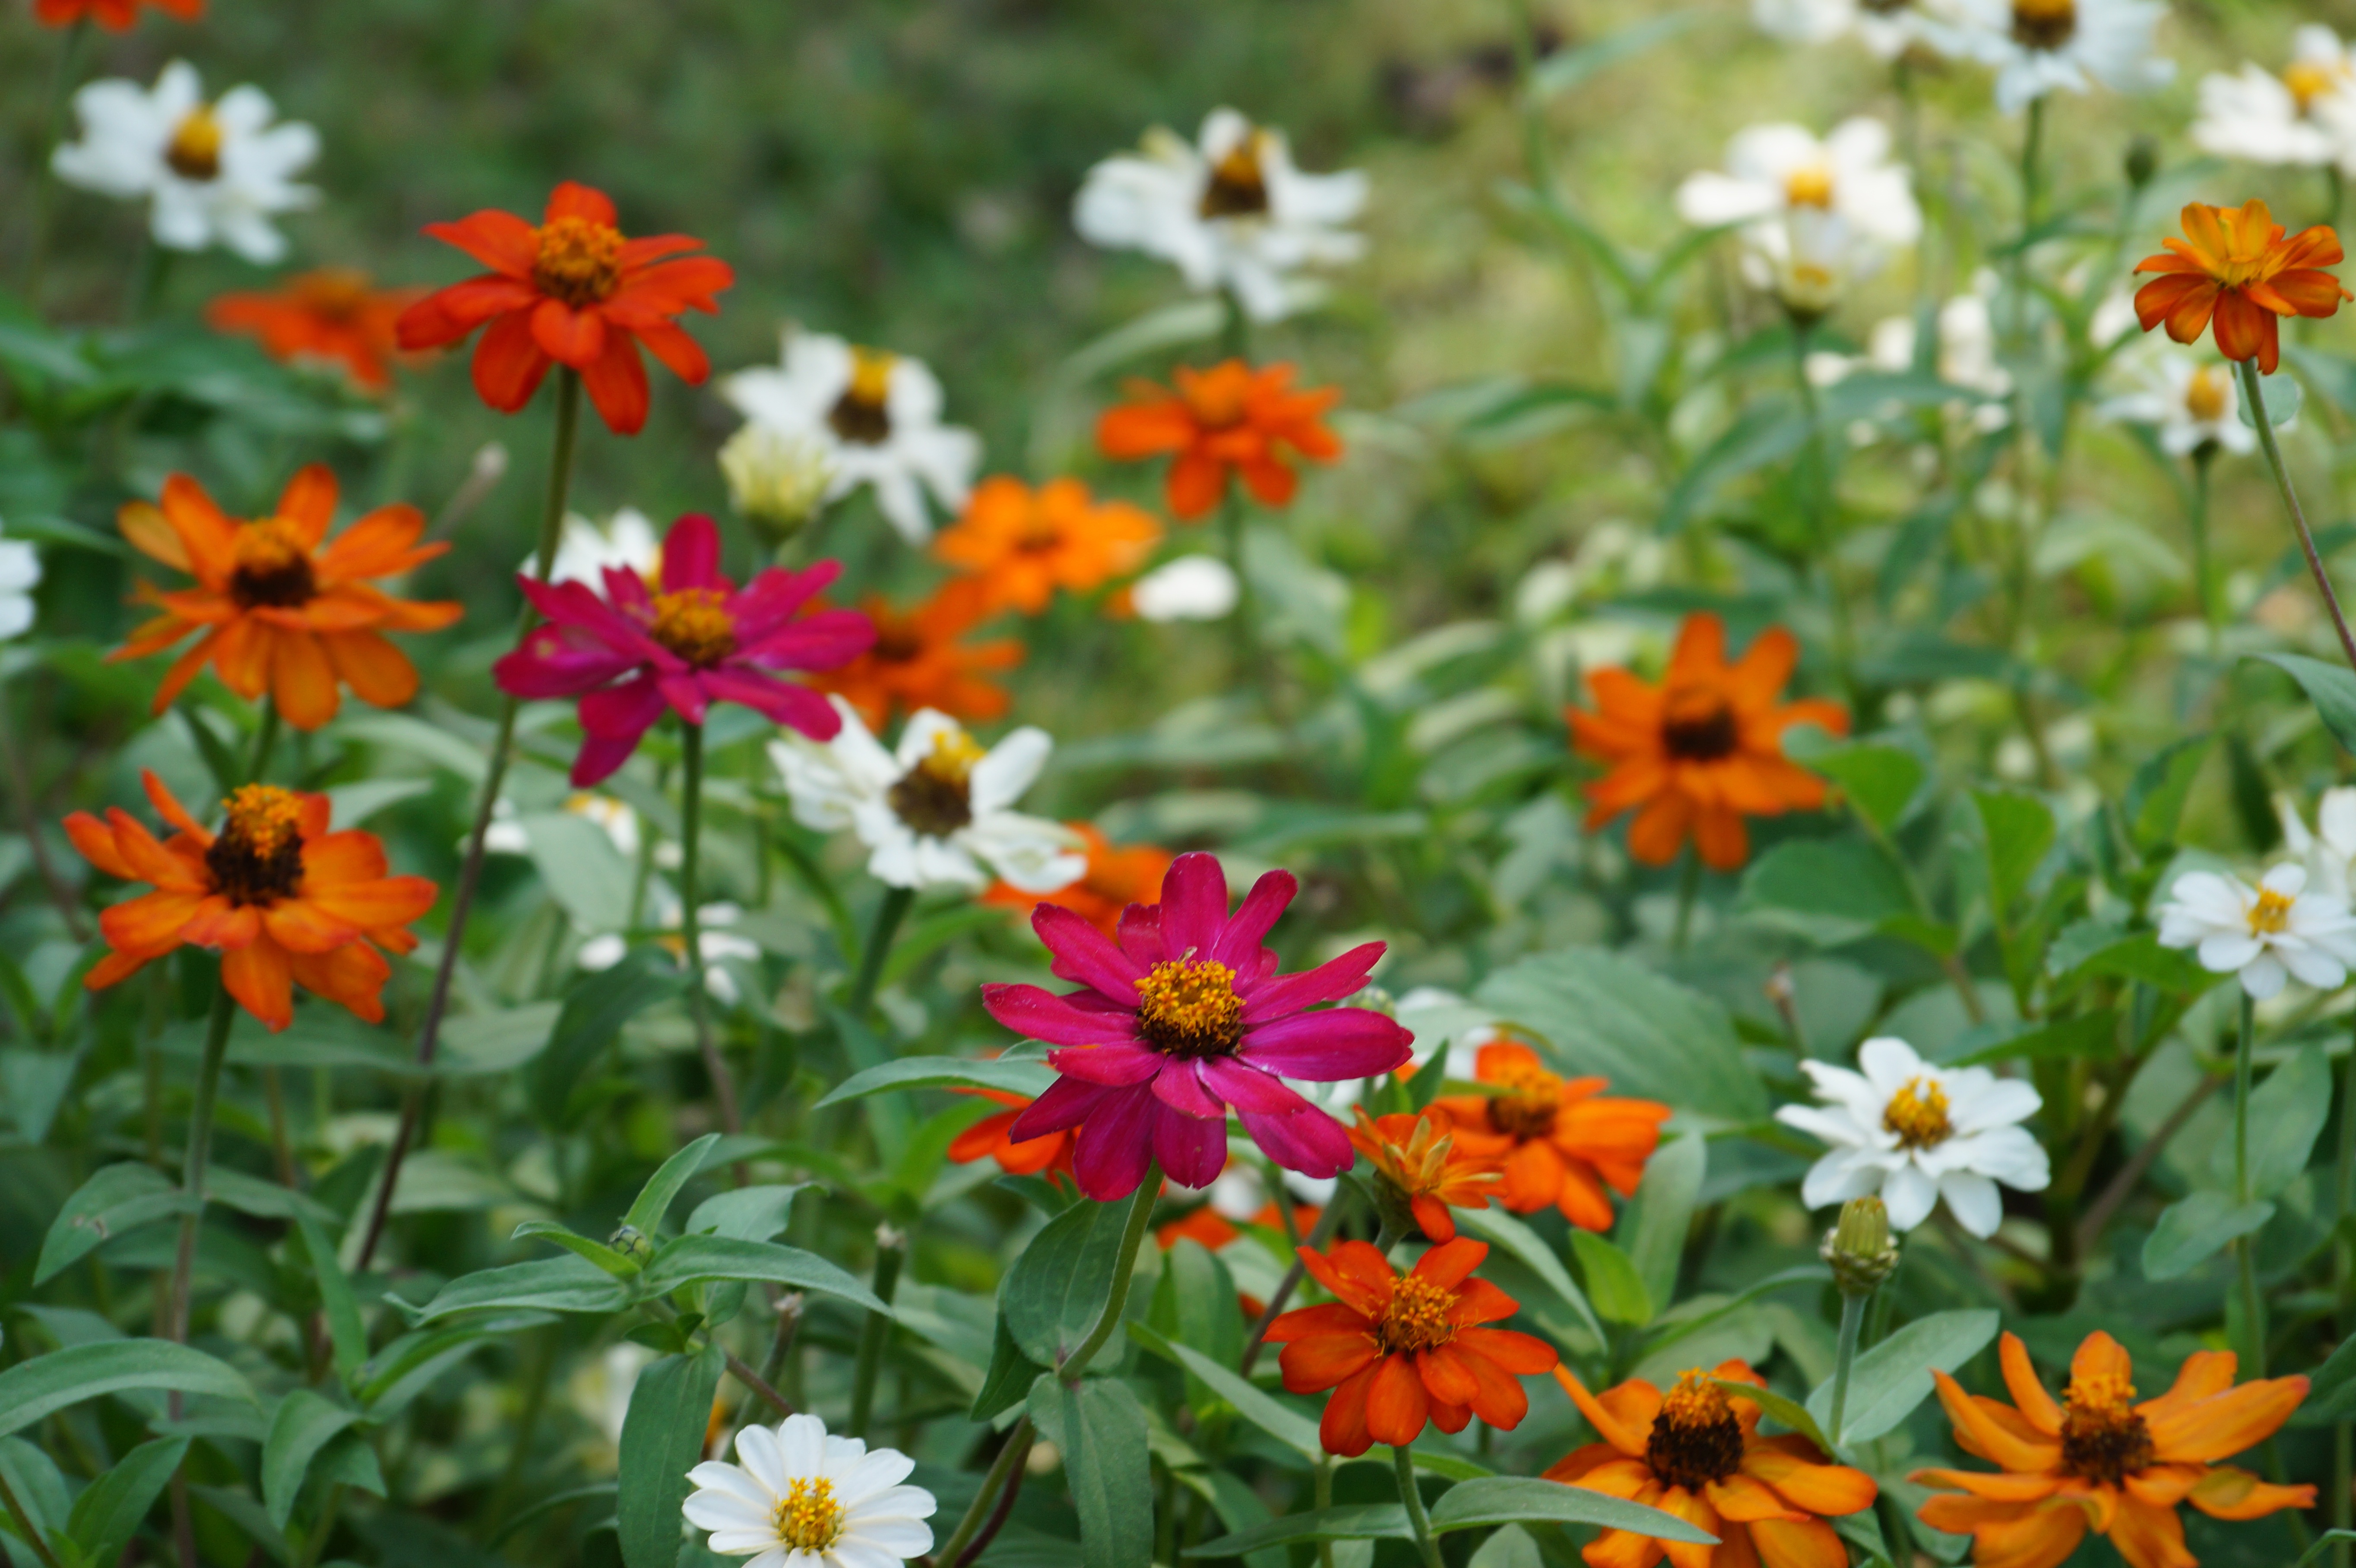
plant, meadow, prairie, flower, petal, herb, botany, colorful, garden, flora, botanical, wildflower, flowers, beauty, flowering plant, daisy family, oxeye daisy, annual plant, land plant, chamaemelum nobile, marguerite daisy, garden cosmos